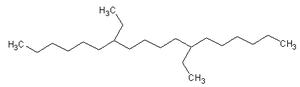
///